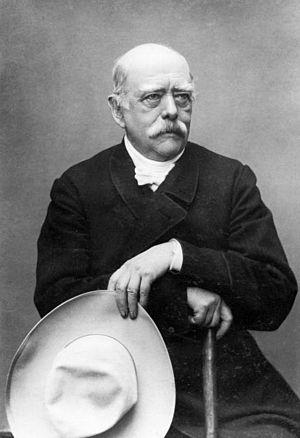
Otto von Bismarck /ˈɔtoː fɔn ˈbɪsmɑːk/, duc de Lauenburg et prince de Bismarck, né à Schönhausen le 1ᵉʳ avril 1815 et mort le 30 juillet 1898 à Friedrichsruh, est un homme d'État prussien puis allemand.